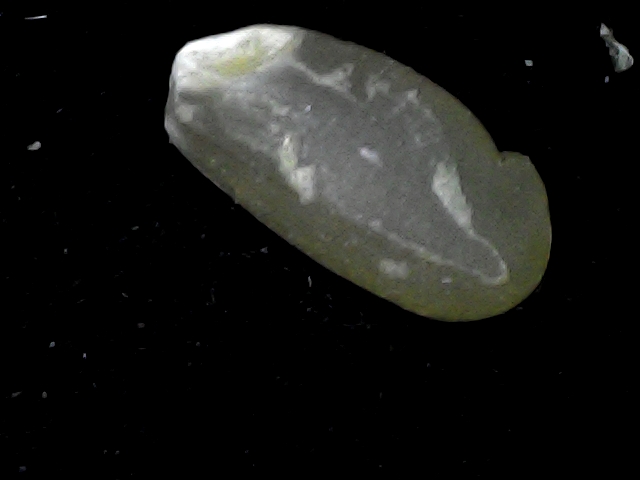
Rice variety: BD76